Battle Creek, Iowa

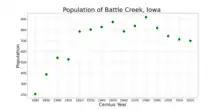
The population of Battle Creek, Iowa from US census data

As of the census of 2020, there were 700 people, 291 households, and 178 families residing in the city. The population density was 1,224.2 inhabitants per square mile (472.7/km). There were 340 housing units at an average density of 594.6 per square mile (229.6/km). The racial makeup of the city was 95.7% White, 0.0% Black or African American, 0.1% Native American, 0.0% Asian, 0.6% Pacific Islander, 1.4% from other races and 2.1% from two or more races. Hispanic or Latino persons of any race comprised 2.9% of the population.